Big Sable Point Light

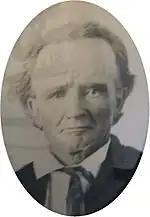
Alexander A. L. "Alonzo" Hyde served as the first lighthouse keeper from 1867 to 1871.

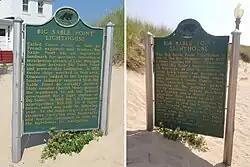
Dual-sided Michigan state historic marker

On July 28, 1866, Congress appropriated $35,000 for a new lighthouse at Big Sable Point. Approximately was deeded from the State of Michigan to the U.S. at no cost and in early 1867 construction began, making it the first light station in the area.